Nundah State School

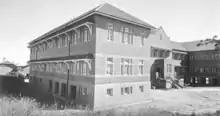
3rd stage completed, 1951

Construction of the third stage of the brick school building was completed in time for its opening on 31 March 1951 by the Minister for Public Instruction, George Devries.